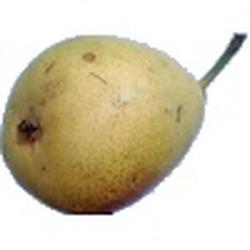
Label: Pear